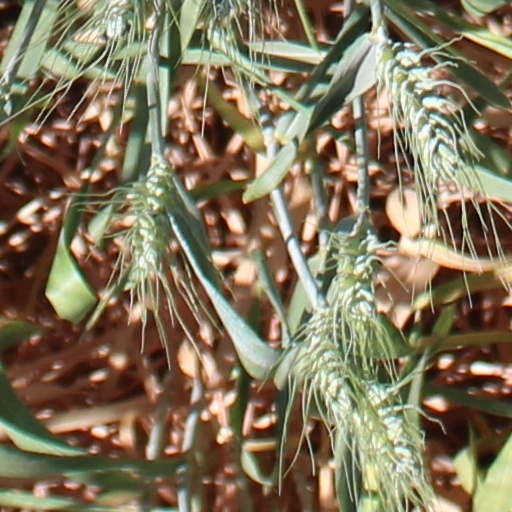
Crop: wheat